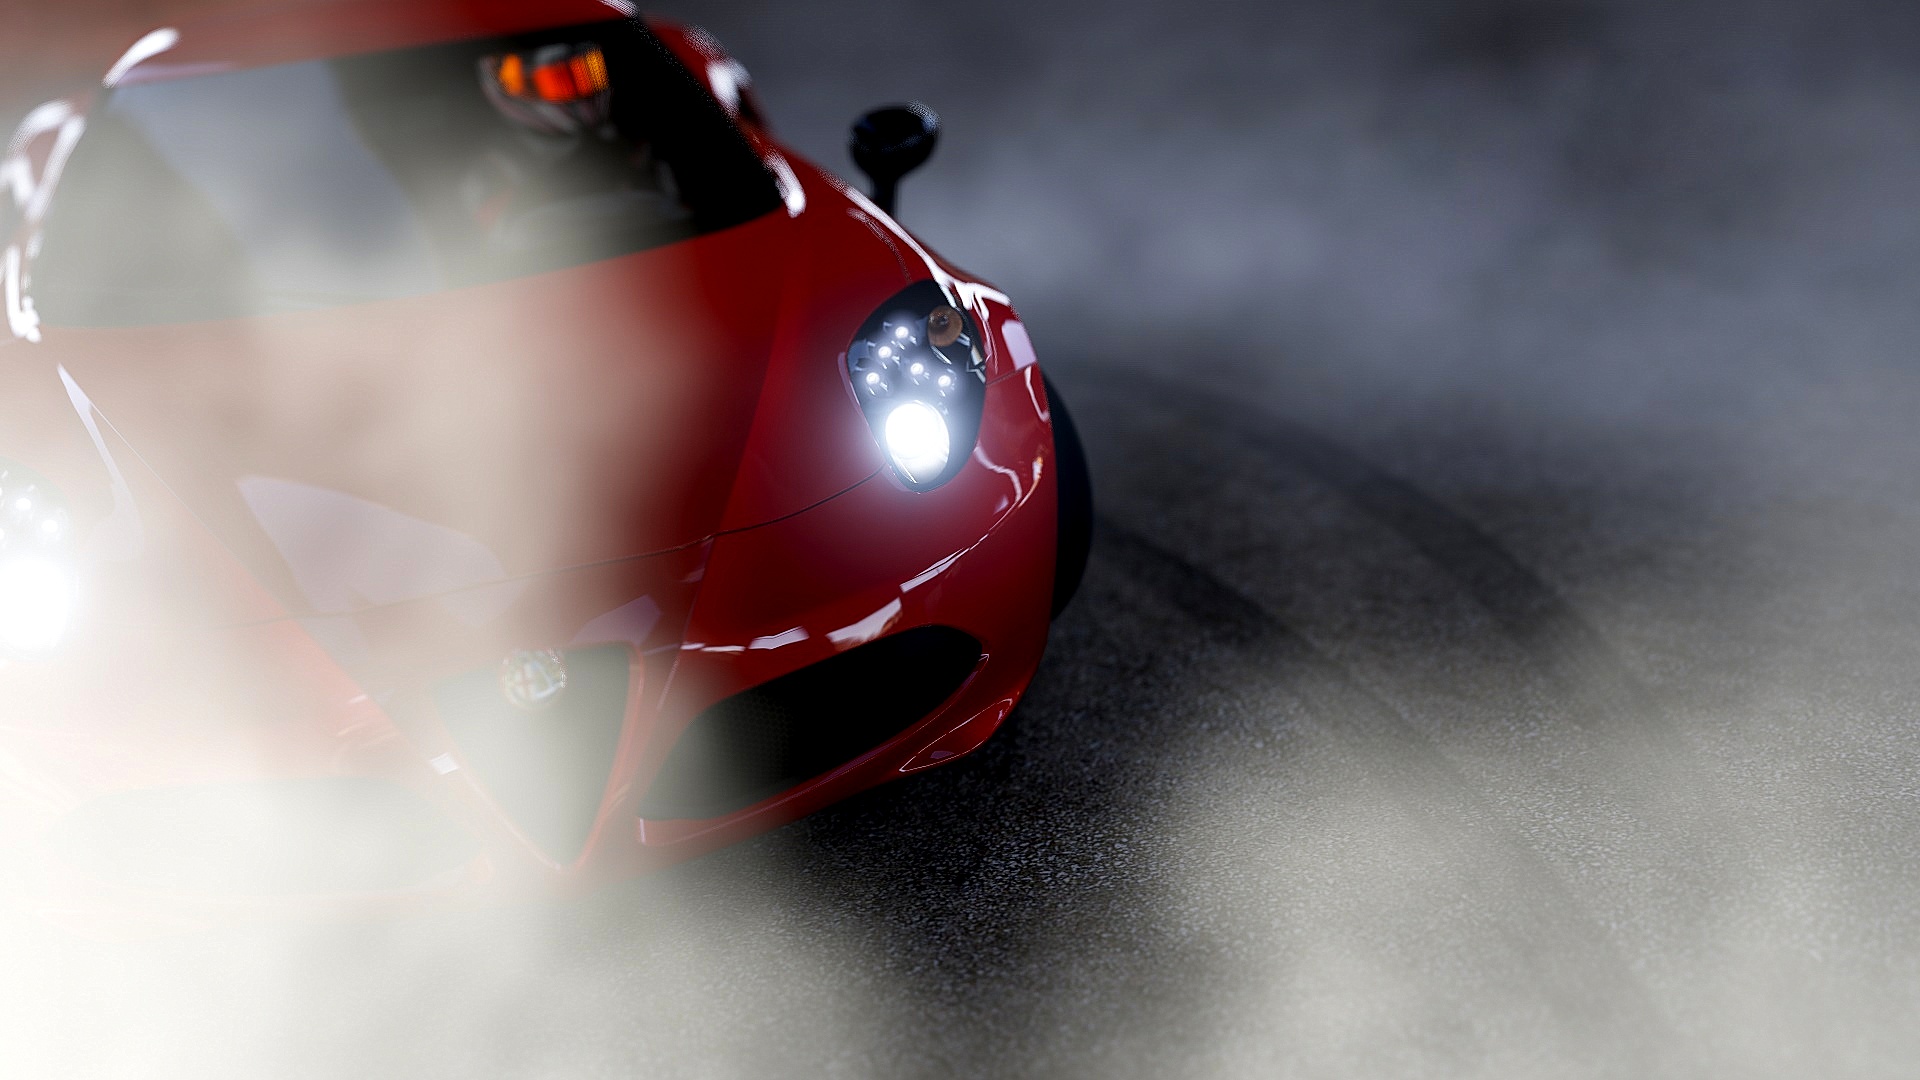
car, red, vehicle, sports car, supercar, land vehicle, automobile make, computer wallpaper, automotive design